Diosdado Macapagal

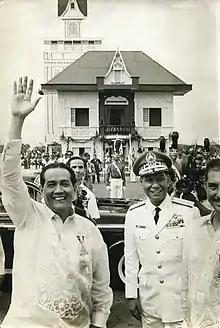
Macapagal (left) in front of the Aguinaldo house replica at the Quirino Grandstand, June 12, 1962

Macapagal excelled in his studies at local public schools, graduating valedictorian from Lubao Elementary School, and salutatorian at Pampanga High School. He finished his pre-law course at the University of the Philippines Manila, then enrolled at Philippine Law School in 1932, studying on a scholarship and supporting himself with a part-time job as an accountant. While in law school, he gained prominence as an orator and debater. However, he was forced to quit schooling after two years due to poor health and a lack of money.